United Kingdom during the Turkish War of Independence

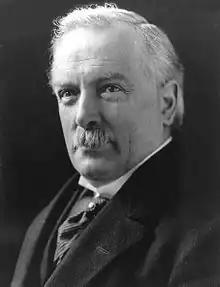
David Lloyd George, pro-Greek British Prime Minister who supported Greeks against Turks in Turkish War of Independence.

While these developments were taking place, the Lausanne Conference was under way. The Mosul Question proved to be the most contentious issue of the conference. In his statements in the Grand National Assembly on 2 January and 30 January 1923, Mustafa Kemal Pasha stated that the province of Mosul was within the national borders of the Turkish state; He stated that it would not be possible to tear these places away from the motherland and give them as gifts to others. Judging by the news coming from Lausanne, there was a possibility that the conference would collapse, whereupon the Mosul operation would commence. Kemal's statements about Mosul and his request for a plebiscite mobilized the locals against the British. The British aircraft fleet bombarded cities, tribal areas, their herds and cultivated areas; angering the locals of the region. British air attacks continued intermittently until February and March 1923. With negotiations in Lausanne going otherwise well, Turkish government requested the planned military operation against Mosul be shelved, where it was hoped the city could be retaken through diplomatically later.